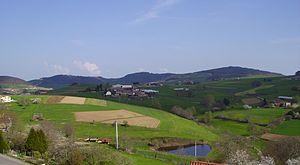
Les monts du Lyonnais sont une région de basse montagne appartenant aux contreforts du Massif central et situés dans les départements du Rhône et de la Loire ainsi qu'à l'ouest de la plaine de Lyon. Il s'agit d'une des rares régions où le parler francoprovençal est encore pratiqué.
Connu pour son fleuve, le département du Rhône possède de multiples paysages, des espaces de nature préservés, des produits du terroir variés et un pôle urbain rayonnant représenté par la ville de Lyon.
Le Lyonnais est une ancienne province de France, qui correspond aujourd'hui au sud-est du département du Rhône et à une grande partie de la métropole de Lyon.